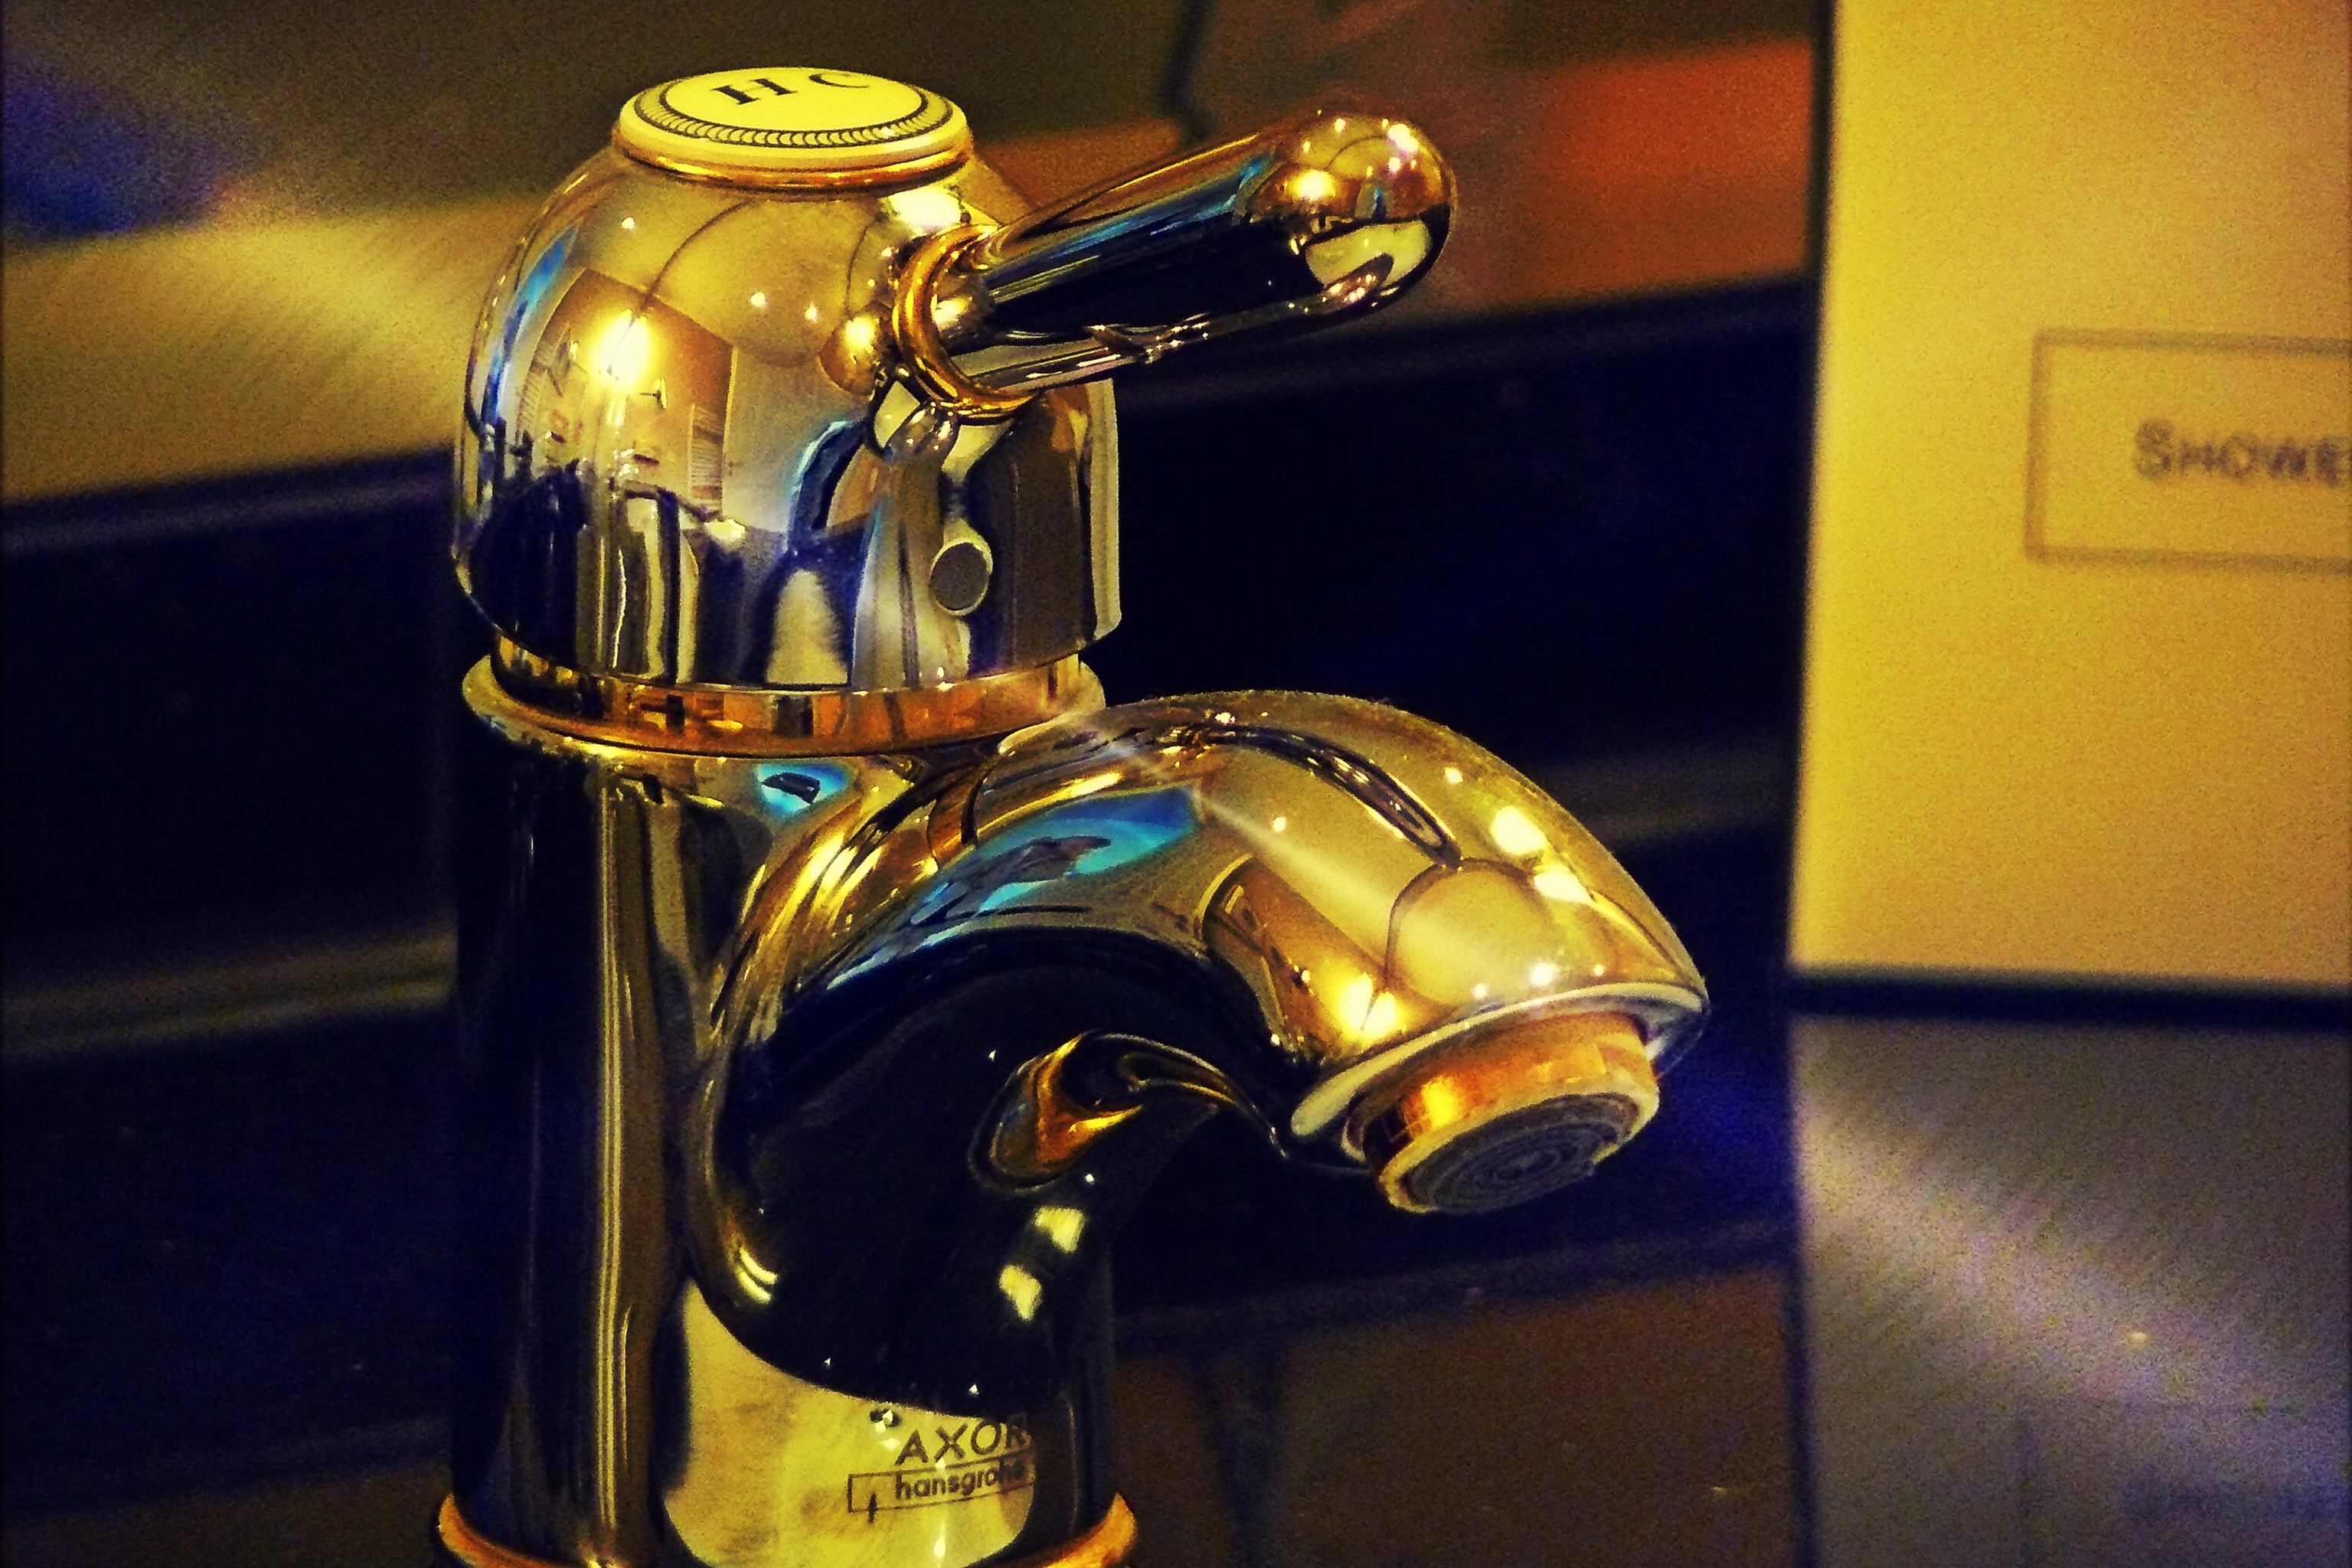
glass, metal, clean, wash, machine, lighting, drum, musical instrument, stainless steel, bathroom, chrome, faucet, shiny, tuba, metallic, polished, valve, hygiene, body care, sanitaryblock, mixer tap, bathroom faucet, gold faucet, bathroom sink faucet